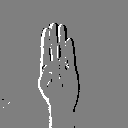
ASL letter: b